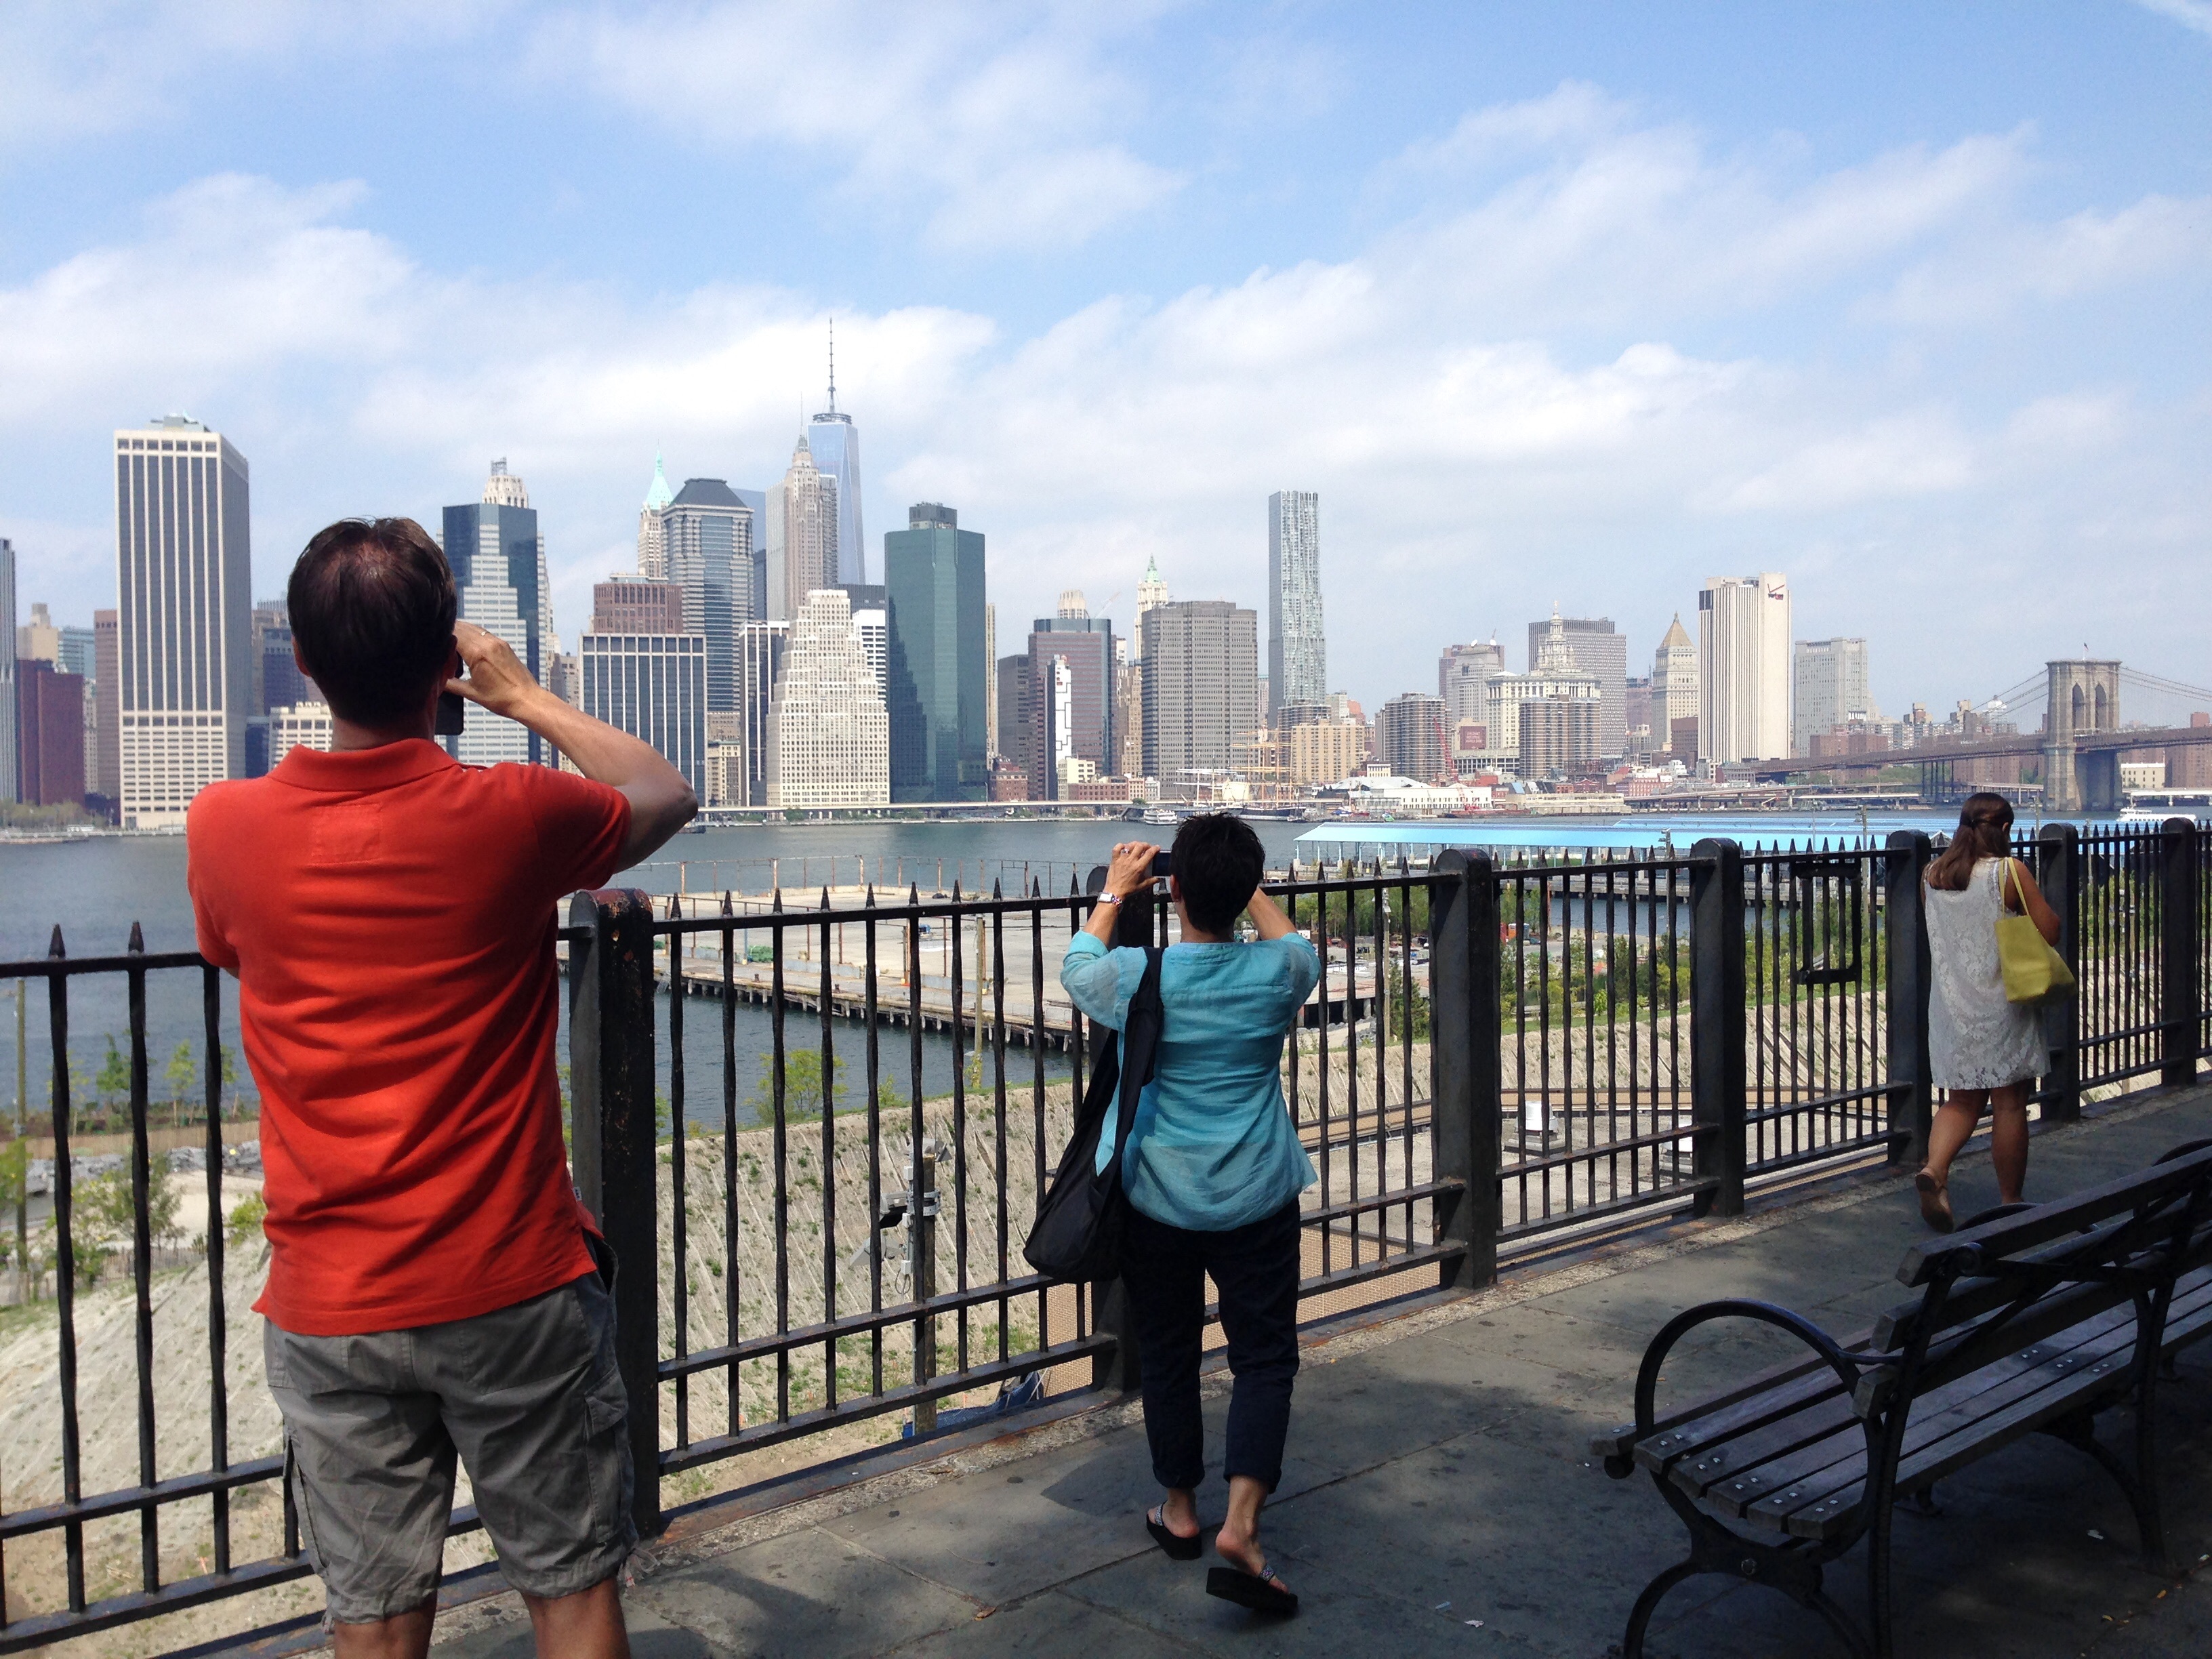
city, vacation, tours, human settlement